Franklin Township, Portage County, Ohio

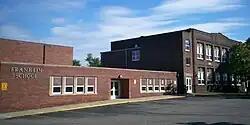
The former Franklin Elementary School, located on the border between Kent and Franklin Township. It was closed in 2014 and demolished in 2022.

Preschool, elementary, and secondary education is mainly provided by the Kent City School District with a small portion of the northwest part of the township served by the neighboring Stow-Munroe Falls City School District. Franklin Township operated its own school district until 1959 when it merged with the Kent City School District and the Brady Lake School District. In addition to serving most of Kent and Franklin Township, the Kent City School District also includes the village of Sugar Bush Knolls and a small part of southern Streetsboro. The district has four neighborhood elementary schools that serve students in grades K–5, Stanton Middle School for grades 6–8, and Theodore Roosevelt High School for grades 9–12. Kent Schools also operates a preschool program housed at Davey Elementary School, and is a member of the Six District Educational Compact with five surrounding districts to facilitate vocational education with many of these programs housed at Theodore Roosevelt High School. In 1985, Theodore Roosevelt High School was given the United States Department of Education Excellence in Education award and the school has been rated "Excellent" by the Ohio Department of Education since 2004. In December 2009, it was named in "U.S. News & World Report" as one of the best high schools in the United States, earning the publication's Bronze Medal designation. The Kent City School District has been consistently rated as "Excellent" or "Effective" by the Ohio Department of Education and in 2007 Walls Elementary School was named a "School of Promise" by the Ohio Department of Education, while Longcoy Elementary earned the U.S. Department of Education's prestigious Blue Ribbon School award.